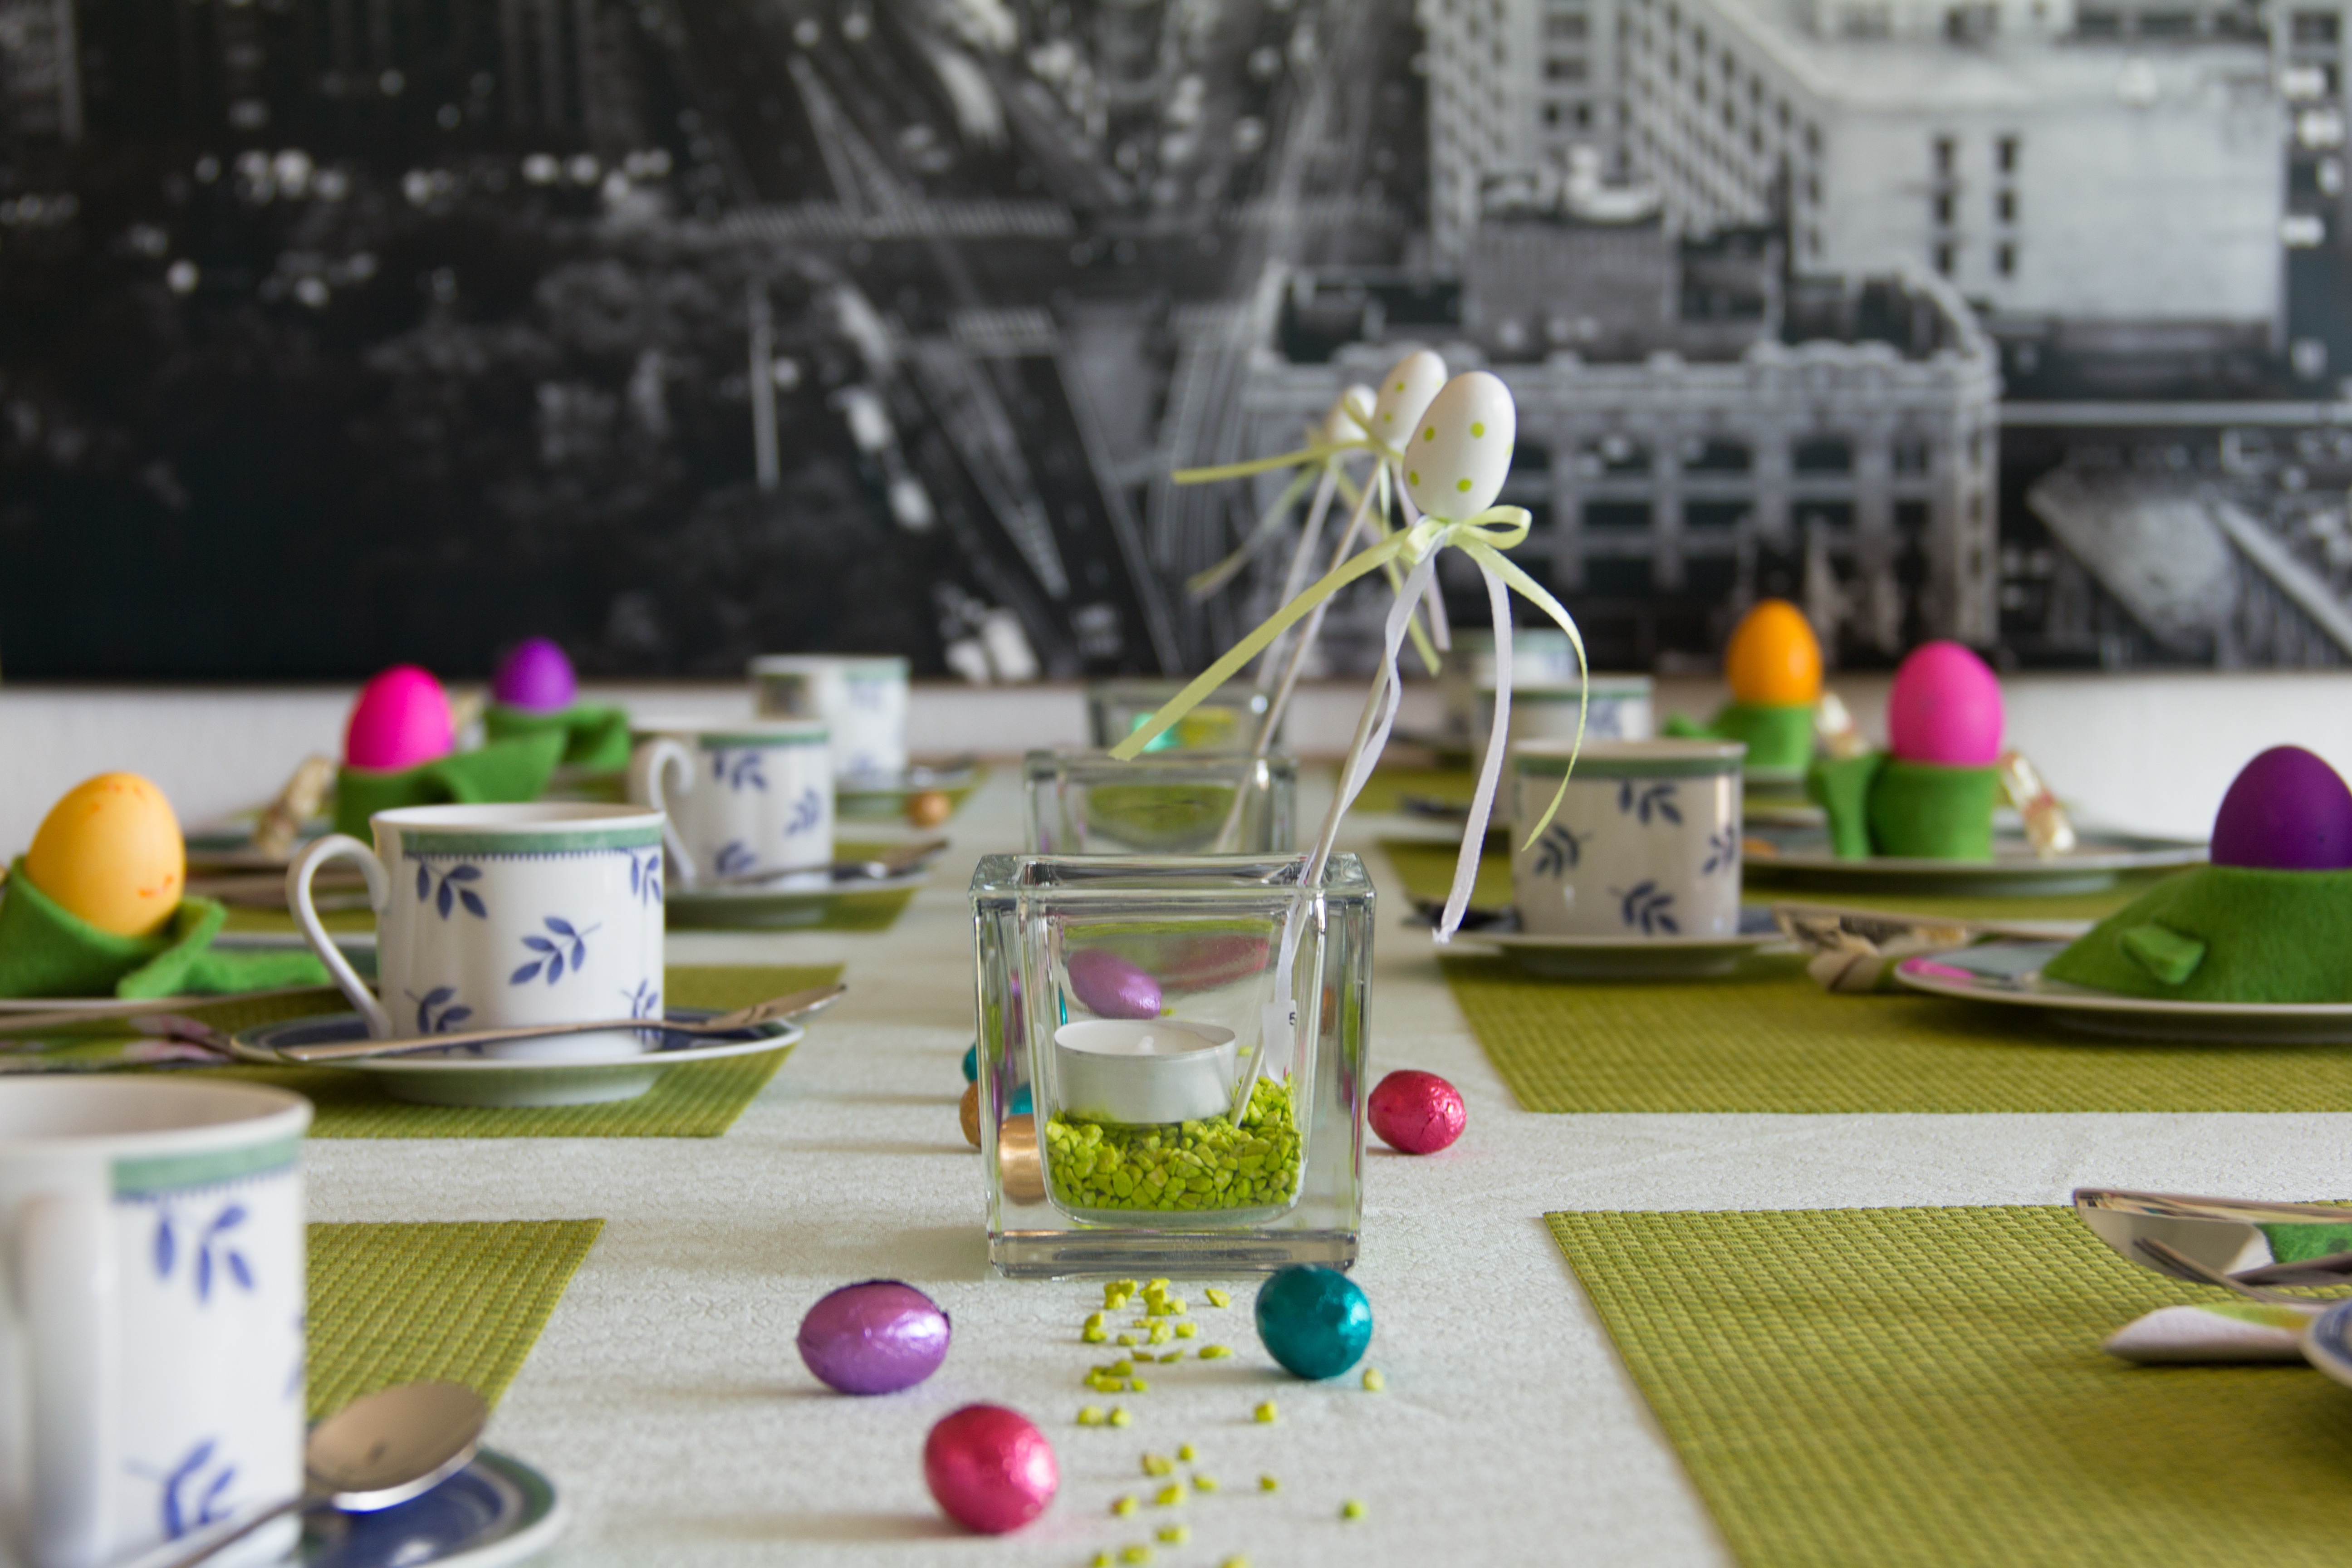
flower, color